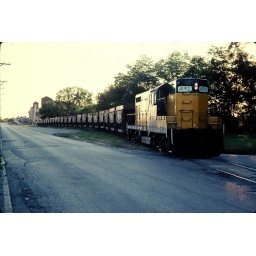
CNW drops off sand cars from Beloit Wis to the Elmhurst stone company back in 1980